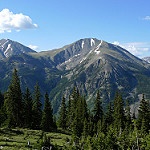
Label: mountain